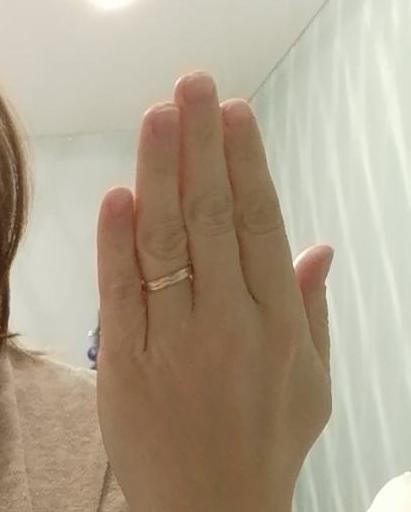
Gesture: stop_inverted